Cricket

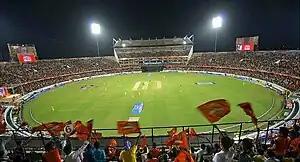
The Indian Premier League (IPL) was launched in 2008. It has become one of the richest sports leagues in the world, and has greatly increased the importance of T20 cricket and franchise leagues.

The inter-war years were dominated by Australia's Don Bradman, statistically the greatest Test batter of all time. To curb his dominance, England employed bodyline tactics during the 1932–33 Ashes series. These involved bowling at the body of the batter and setting a field, resulting in batters having to choose between being hit or risk getting out. This series moved cricket from a game to a matter of national importance, with diplomatic cables being passed between the two countries over the incident.